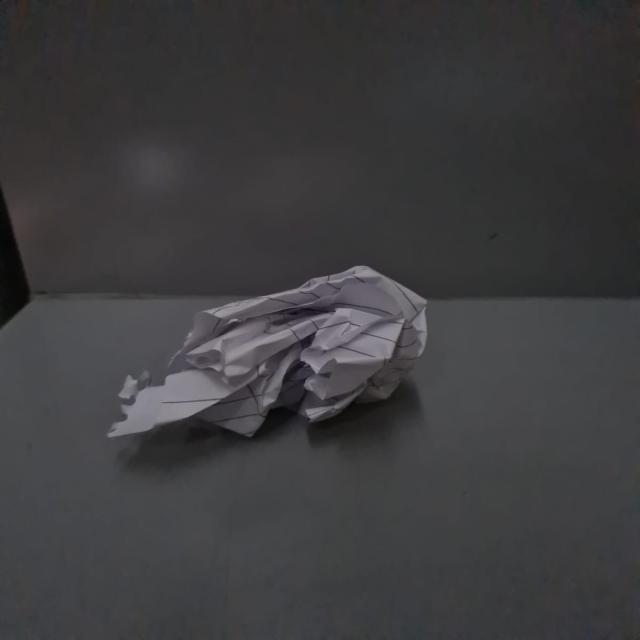
Label: tissues